Human leg

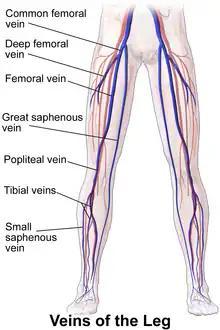
Veins of the leg

Three of the anterior muscles are extensors. From its origin on the lateral surface of the tibia and the interosseus membrane, the three-sided belly of the tibialis anterior extends down below the superior and inferior extensor retinacula to its insertion on the plantar side of the medial cuneiform bone and the first metatarsal bone. In the non-weight-bearing leg, the anterior tibialis dorsal flexes the foot and lifts the medial edge of the foot. In the weight-bearing leg, it pulls the leg towards the foot. The extensor digitorum longus has a wide origin stretching from the lateral condyle of the tibia down along the anterior side of the fibula, and the interosseus membrane. At the ankle, the tendon divides into four that stretch across the foot to the dorsal aponeuroses of the last phalanges of the four lateral toes. In the non-weight-bearing leg, the muscle extends the digits and dorsiflexes the foot, and in the weight-bearing leg acts similar to the tibialis anterior. The extensor hallucis longus has its origin on the fibula and the interosseus membrane between the two other extensors and is, similarly to the extensor digitorum, is inserted on the last phalanx of big toe ("hallux"). The muscle dorsiflexes the hallux, and acts similar to the tibialis anterior in the weight-bearing leg. Two muscles on the lateral side of the leg form the fibular (peroneal) group. The fibularis (peroneus) longus and fibularis (peroneus) brevis both have their origins on the fibula, and they both pass behind the lateral malleolus where their tendons pass under the fibular retinacula. Under the foot, the fibularis longus stretches from the lateral to the medial side in a groove, thus bracing the transverse arch of the foot. The fibularis brevis is attached on the lateral side to the tuberosity of the fifth metatarsal. Together, these two fibularis muscles form the strongest pronators of the foot. The fibularis muscles are highly variable, and several variants can occasionally be present.